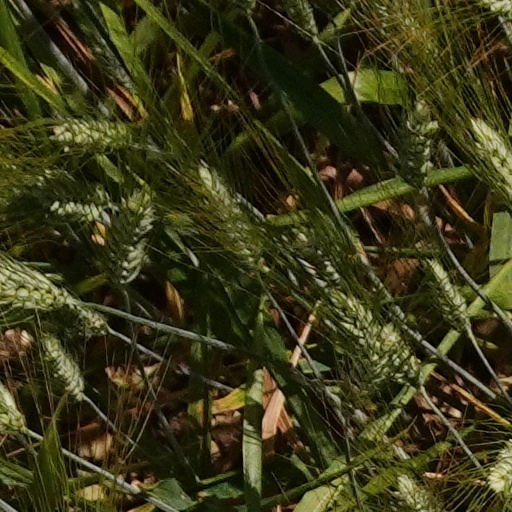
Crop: wheat